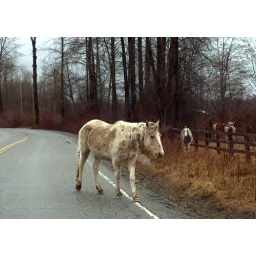
horse in the road